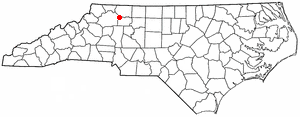
Elkin est une ville américaine située dans les comtés de Surry et de Wilkes dans l'État de Caroline du Nord. En 2010, sa population était de 4 001 habitants.